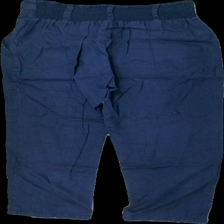
View: back
Type: Trousers
Category: Ladies
Brand: Missing
Colors: Blue
Material: 100% cotton
Cut: Regular
Season: All
Damage location: top center
Damage 2 location: bottom right
Damage 3 location: bottom center
Price range: 50-100
Recommended usage: Reuse
Description: blå linne byxor